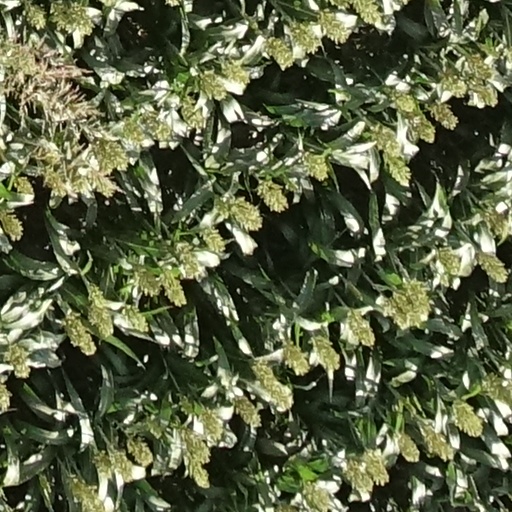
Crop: sorghum